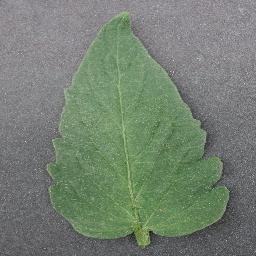
Label: Tomato___healthy